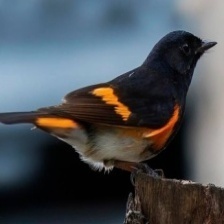
Species: AMERICAN REDSTART
Scientific name: SETOPHAGA RUTICILLA